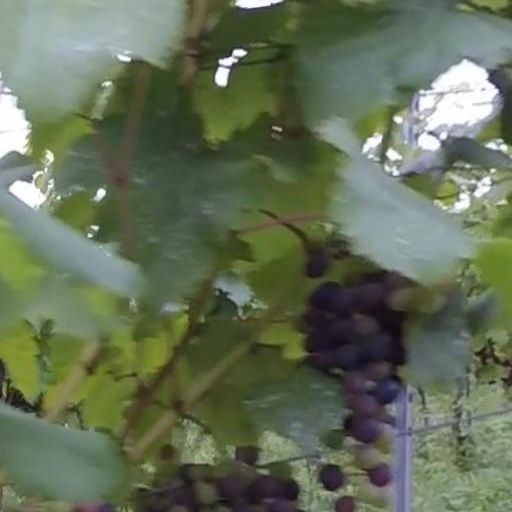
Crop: grape